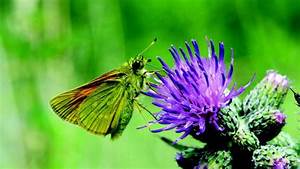
Label: farfalla